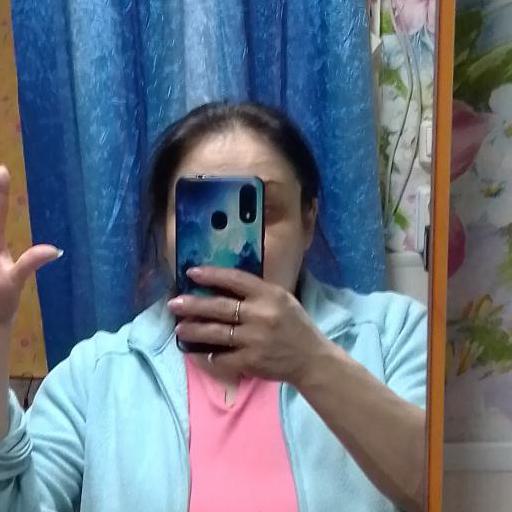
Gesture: no_gesture